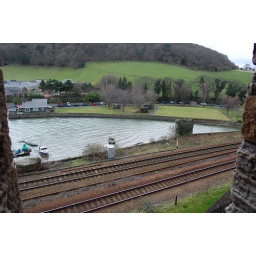
View out from castle over running lines and creek to bowling green are looking south.